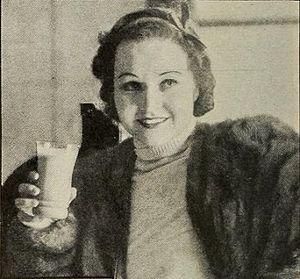
Marian Shockley, - aussi appelée Marian Shockley Collyer -, est une actrice de cinéma américaine durant les années 1930. Promue une des starlettes WAMPAS Baby Stars de la saison 1932, elle fait carrière dans les films de Série B et devient durant les années 1940, un des personnages de la série radiophonique devenue célèbre, Les aventures de Ellery Queen.